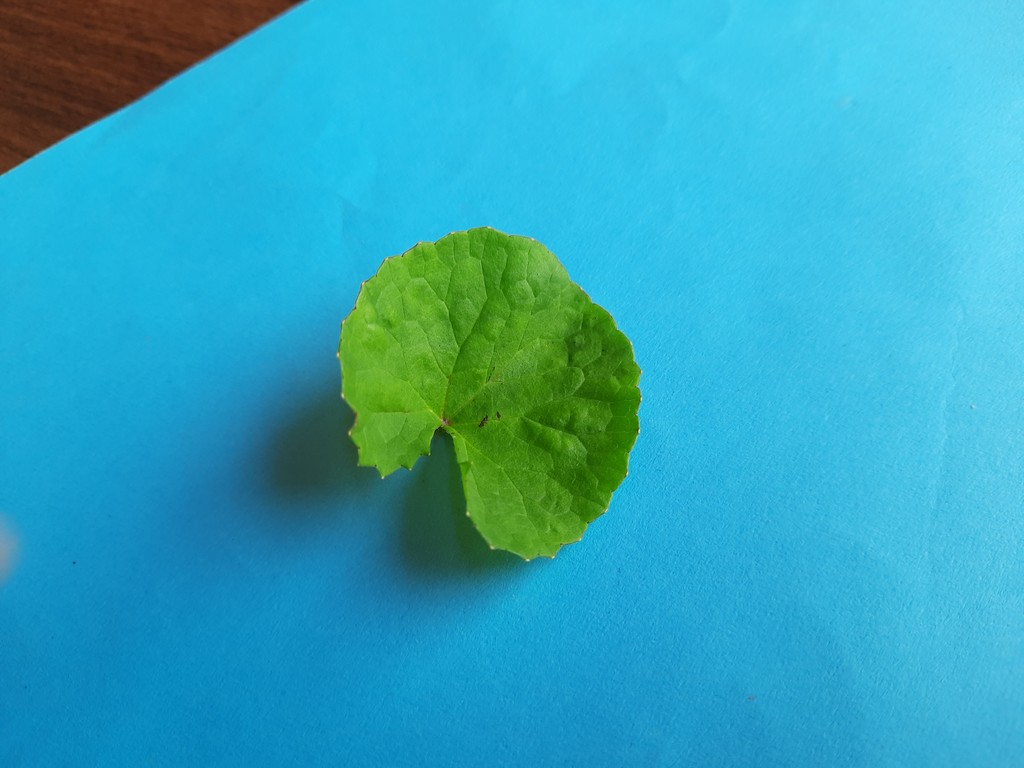
Label: Unhealthy